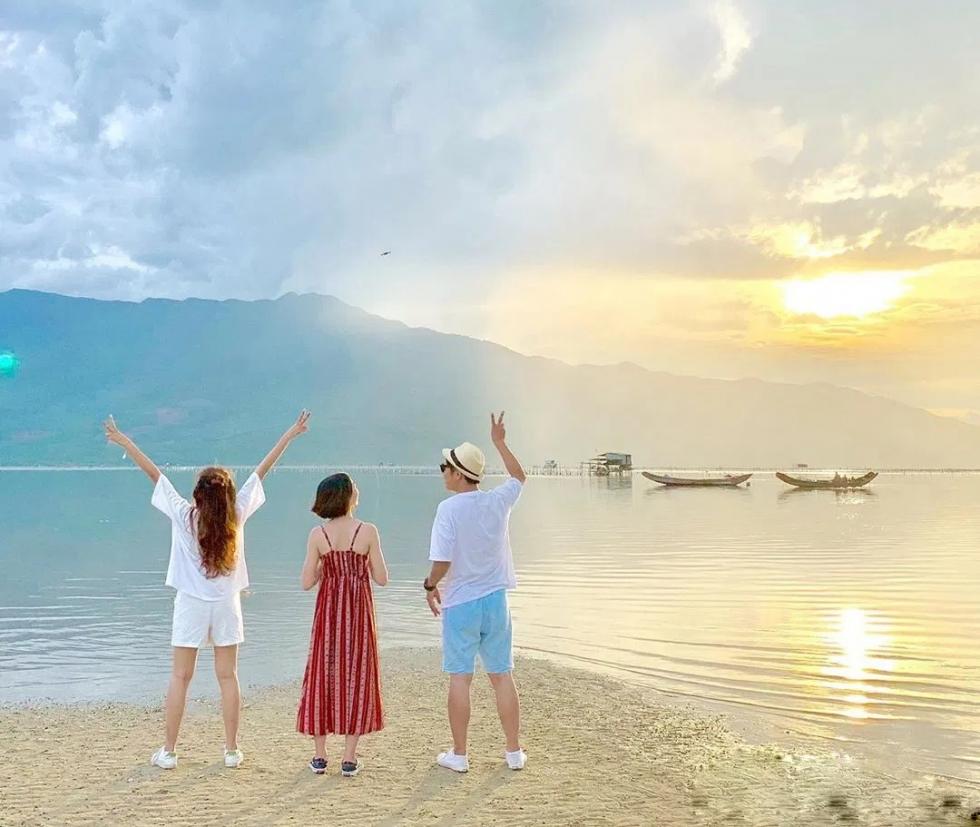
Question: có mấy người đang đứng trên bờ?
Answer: có ba người đang đứng trên bờ